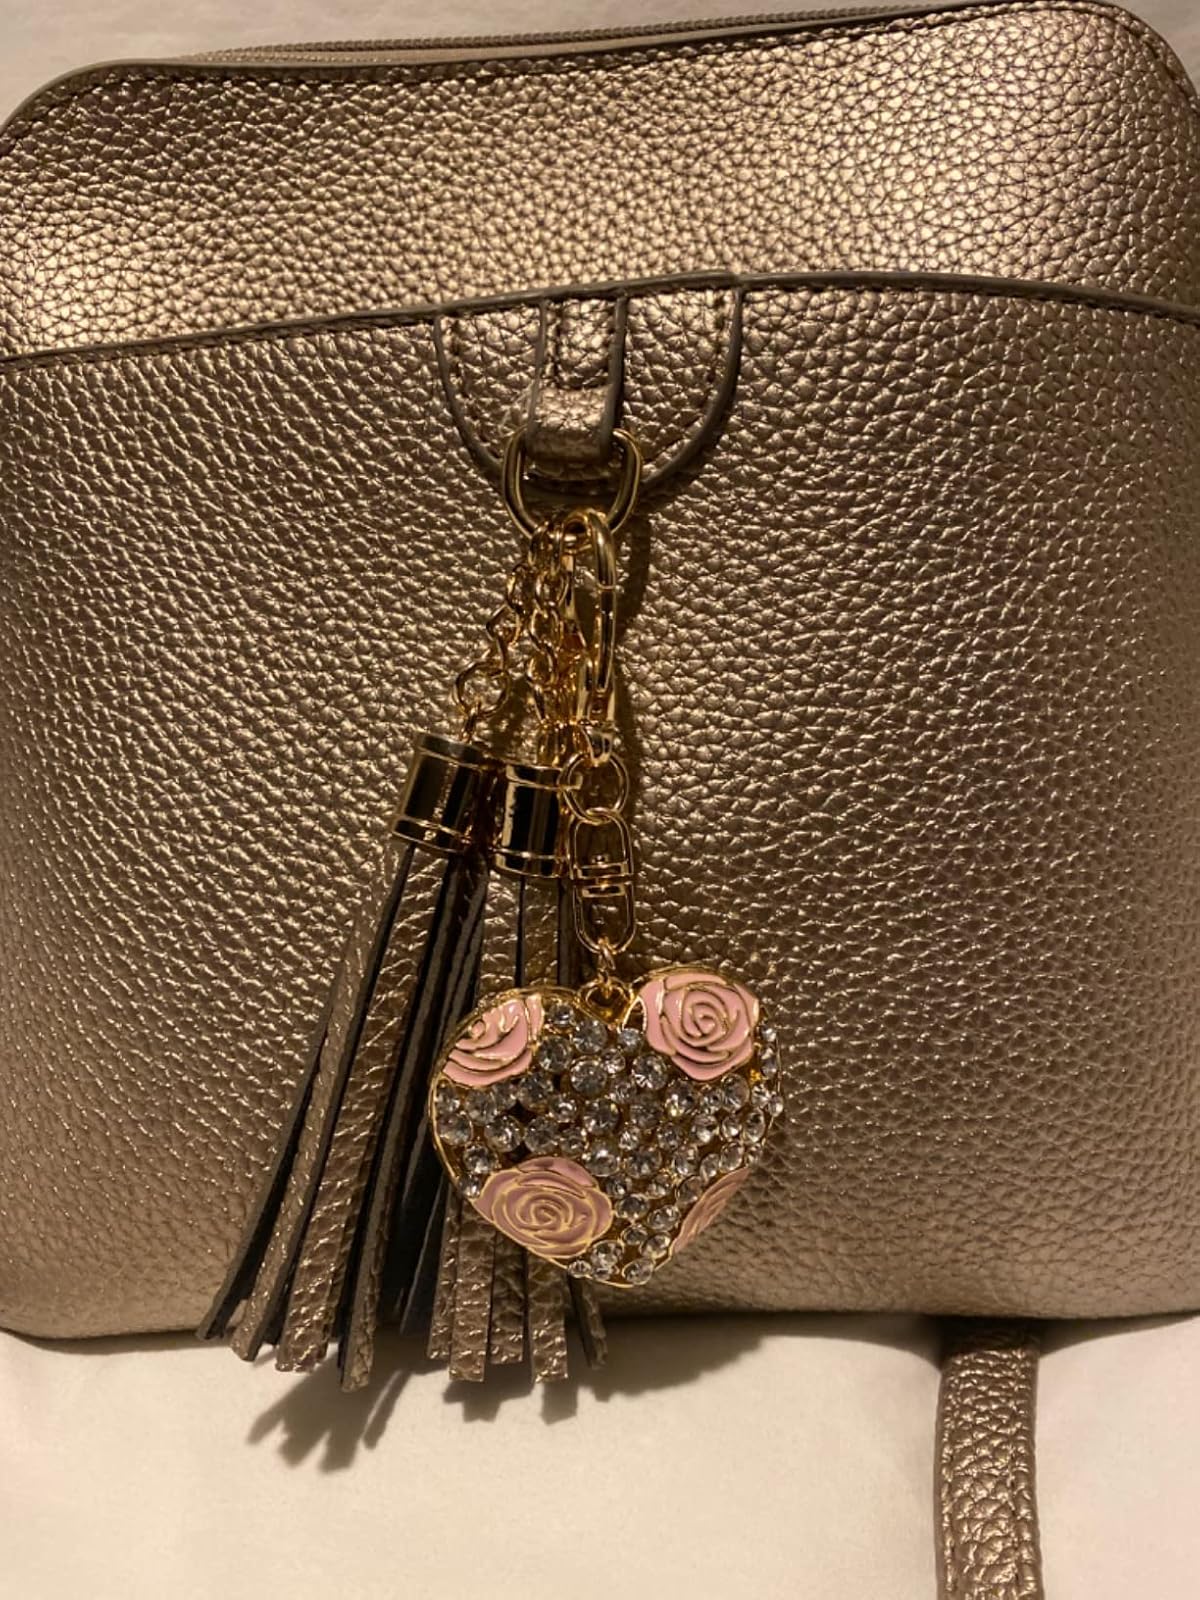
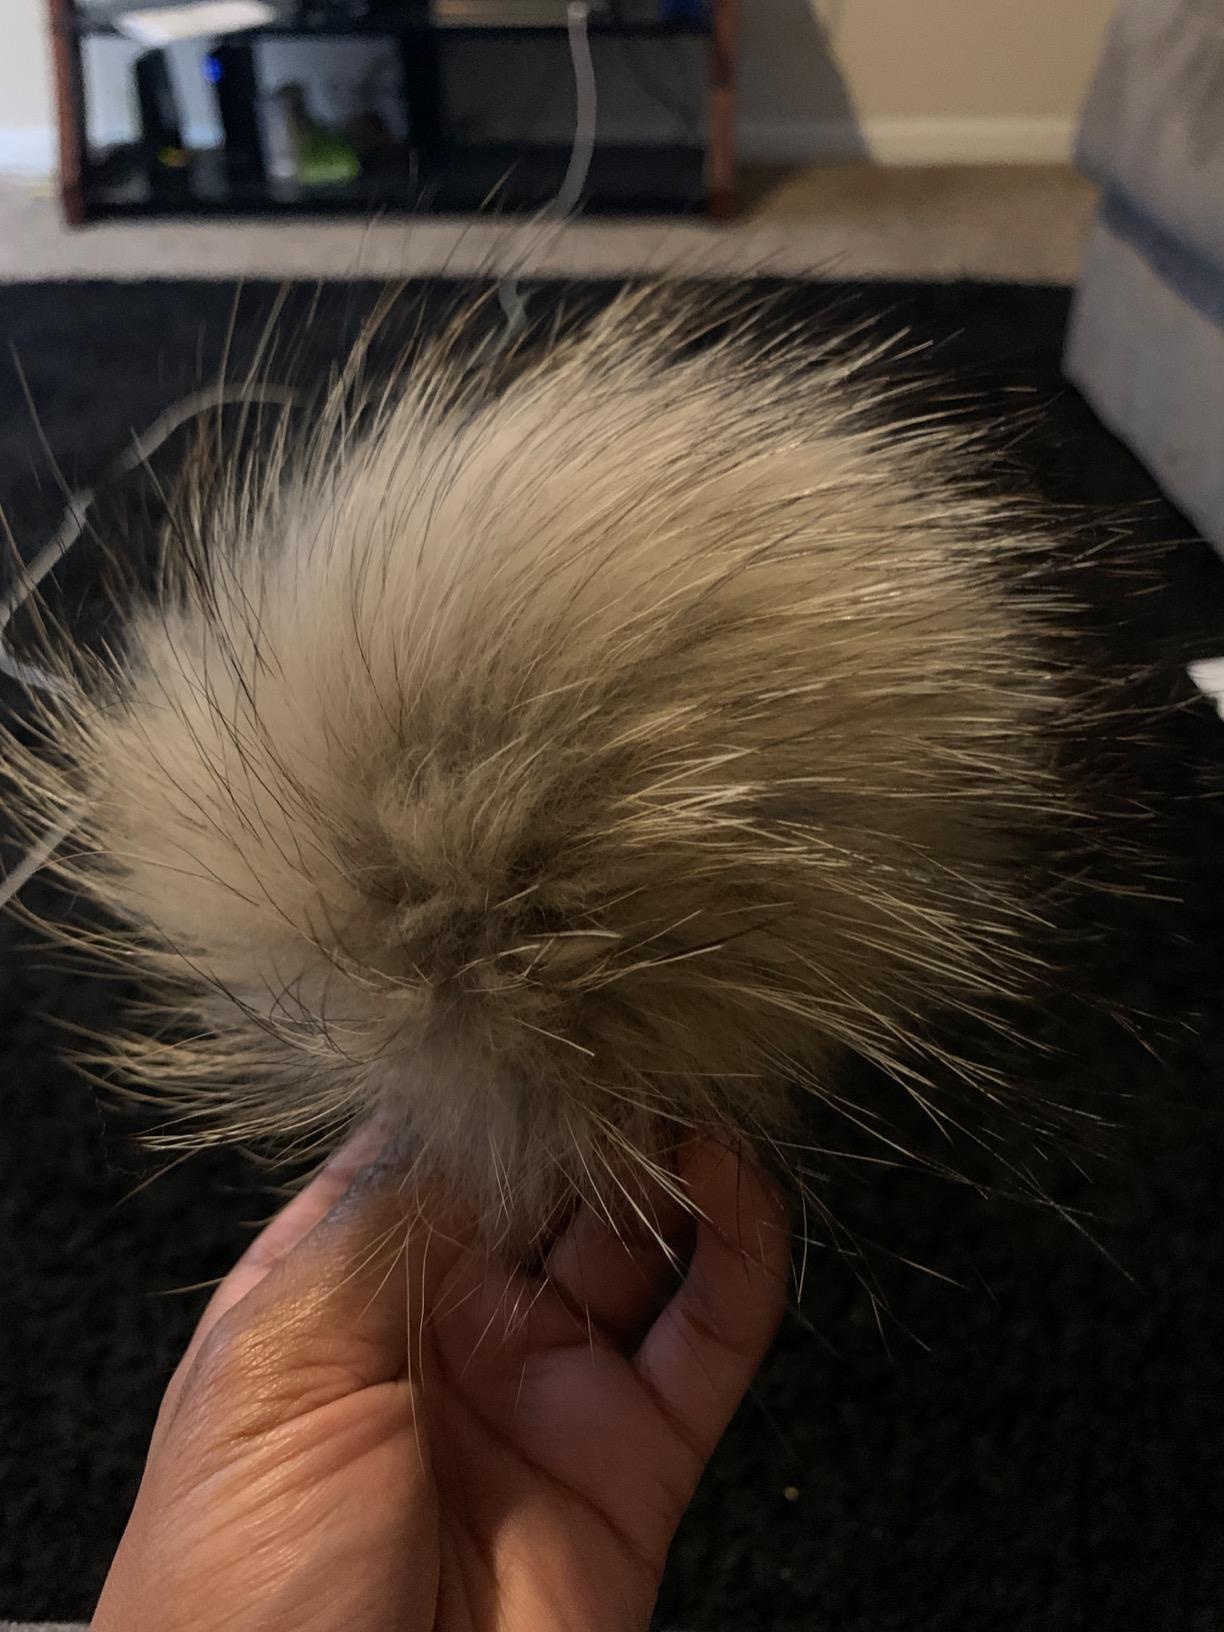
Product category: accessories_keychain
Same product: no